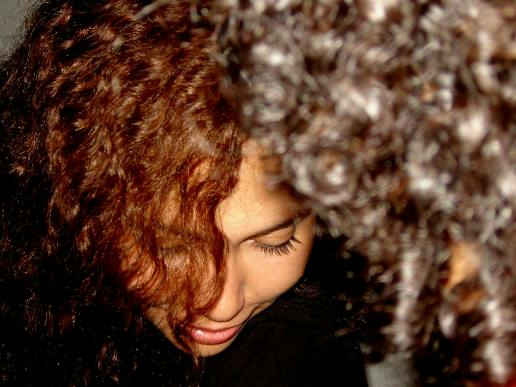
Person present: Yes